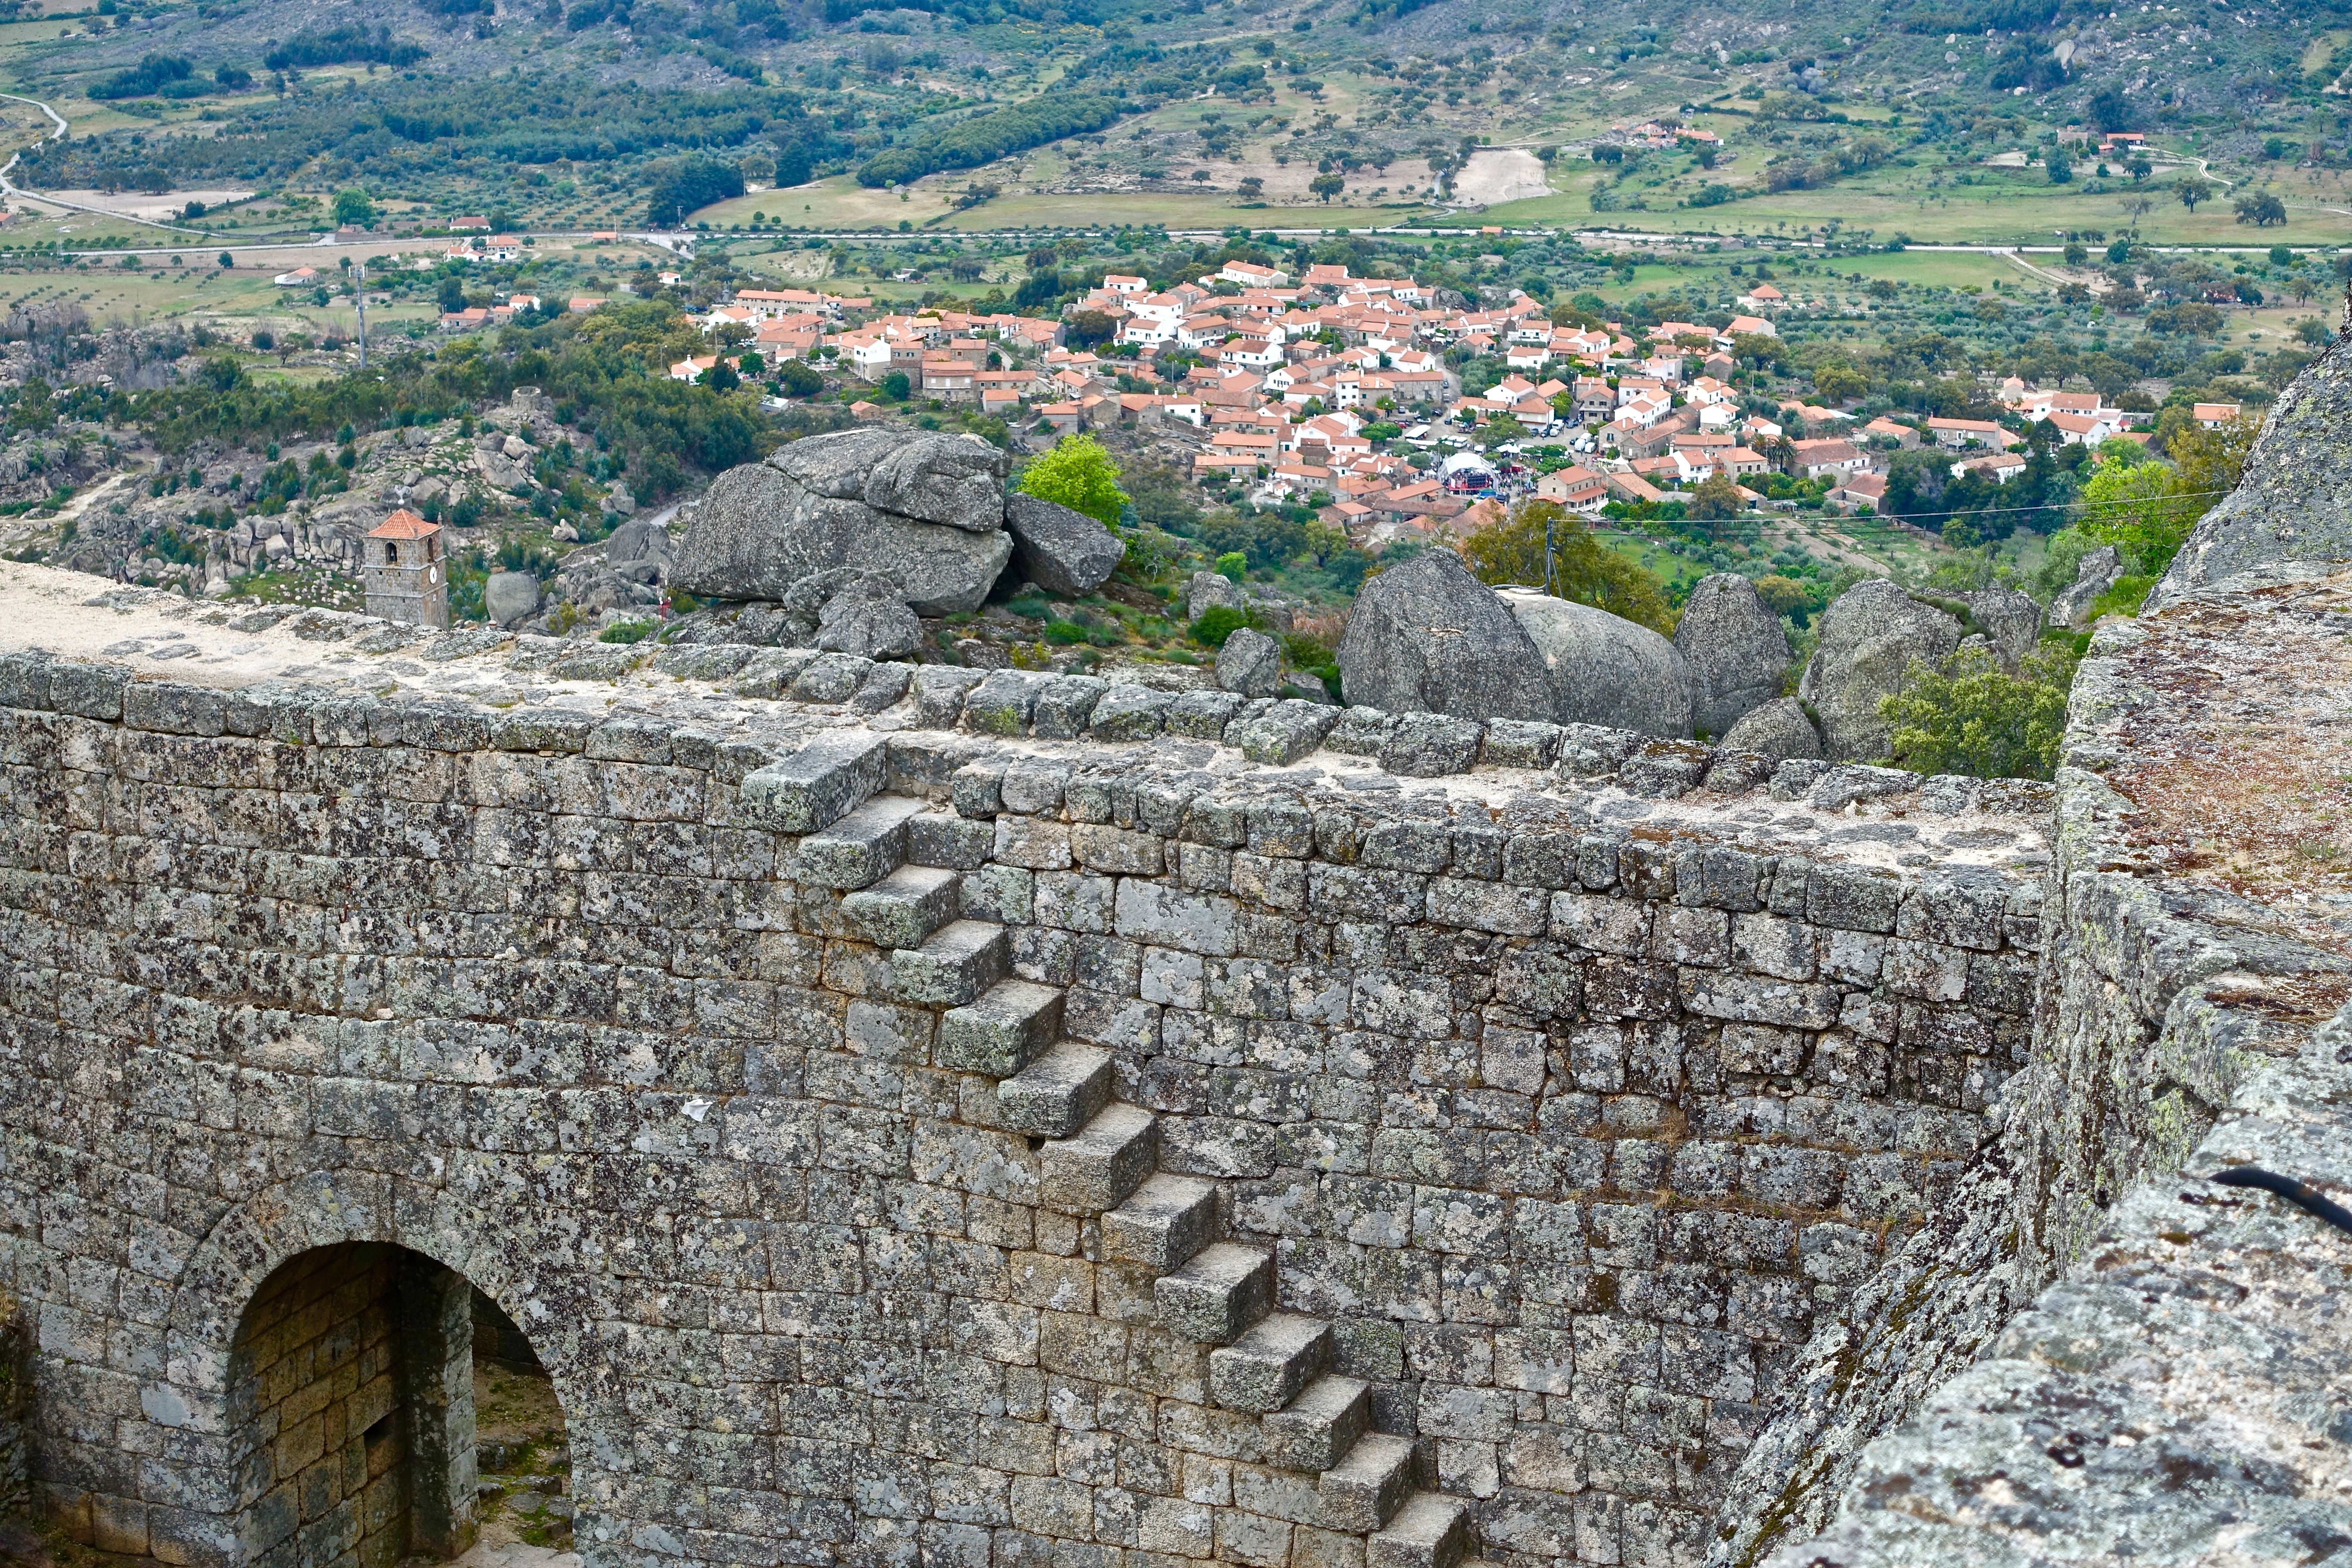
rock, building, wall, village, cliff, lookout, historic, fortification, terrain, geology, stairs, ruins, monastery, fort, historical, defense, citadel, archaeological site, unesco world heritage site, historic site, ancient history